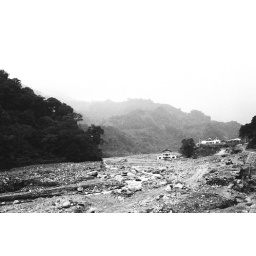
A typhoon came in June 2004, eroded the rivernbank, and caused buildings and houses slided into riverbed.Super Takumar 28/3.5